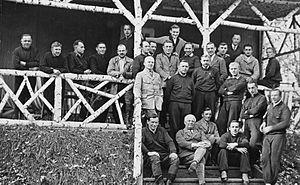
Après la prise de pouvoir des nazis en Allemagne en 1933, les relations économiques entre l'Union soviétique et l'Allemagne nazie se détériorèrent rapidement et le commerce se réduisit. Après ces années de tension et de rivalité, l'Allemagne nazie et l'Union soviétique commencèrent à améliorer leurs relations en 1939. En août, les deux pays accrurent leurs relations économiques en signant un accord commercial permettant à l'URSS de transférer des minerais et des produits alimentaires en échange d'armes, de technologies militaires et de machines-outils. Cet accord accompagnait le Pacte germano-soviétique, qui comprenait des protocoles secrets visant à partager l'Europe orientale en sphères d'influence.
Les relations germano-soviétiques pendant l'entre-deux-guerres désignent les rapports entretenus par l'Allemagne, c'est-à-dire l'Empire allemand, puis la République de Weimar et enfin le IIIᵉ Reich, et la RSFS de Russie, incluse à partir de 1922 dans l'URSS. Ces relations commencent avec la fin de la Première Guerre mondiale et la signature du traité de paix de Brest-Litovsk, le 3 mars 1918. Elles entrent dans une nouvelle phase le 22 juin 1941, lorsque l'Allemagne nazie envahit l'URSS.
Tomka était le nom de code allemand d'un terrain d'essai d'armes pour la Reichswehr et l'Armée rouge en Union soviétique. Situé à environ 15 kilomètres à l'ouest de la ville de Volsk près de l'actuelle Chikhany et à environ 750 kilomètres au sud-est de Moscou.
Jānis Bērziņš ou Ian Karlovitch Berzine, de son vrai nom Pēteris Ķuzis, est un agitateur, un homme de main et un membre des services soviétiques d'origine lettonne.
Le réarmement de l'Allemagne sous le Troisième Reich est un effort massif conduit par le parti nazi au début des années 1930 en violation du traité de Versailles.